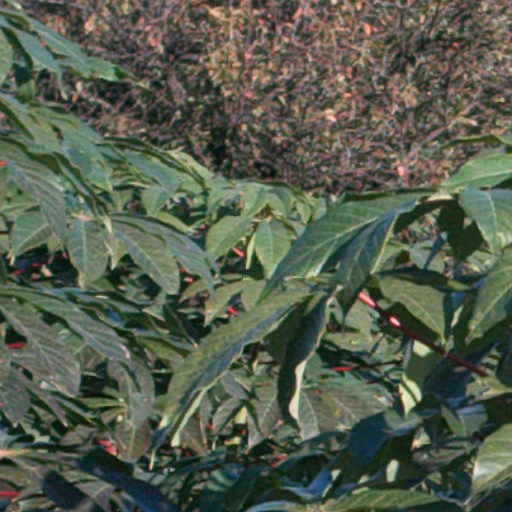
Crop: cassava